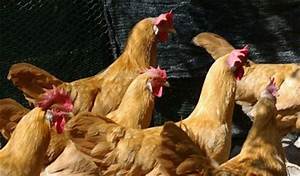
Label: gallina